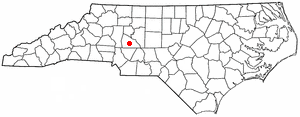
Faith est une ville américaine située dans le comté de Rowan dans l'État de Caroline du Nord. En 2010, sa population était de 807 habitants.